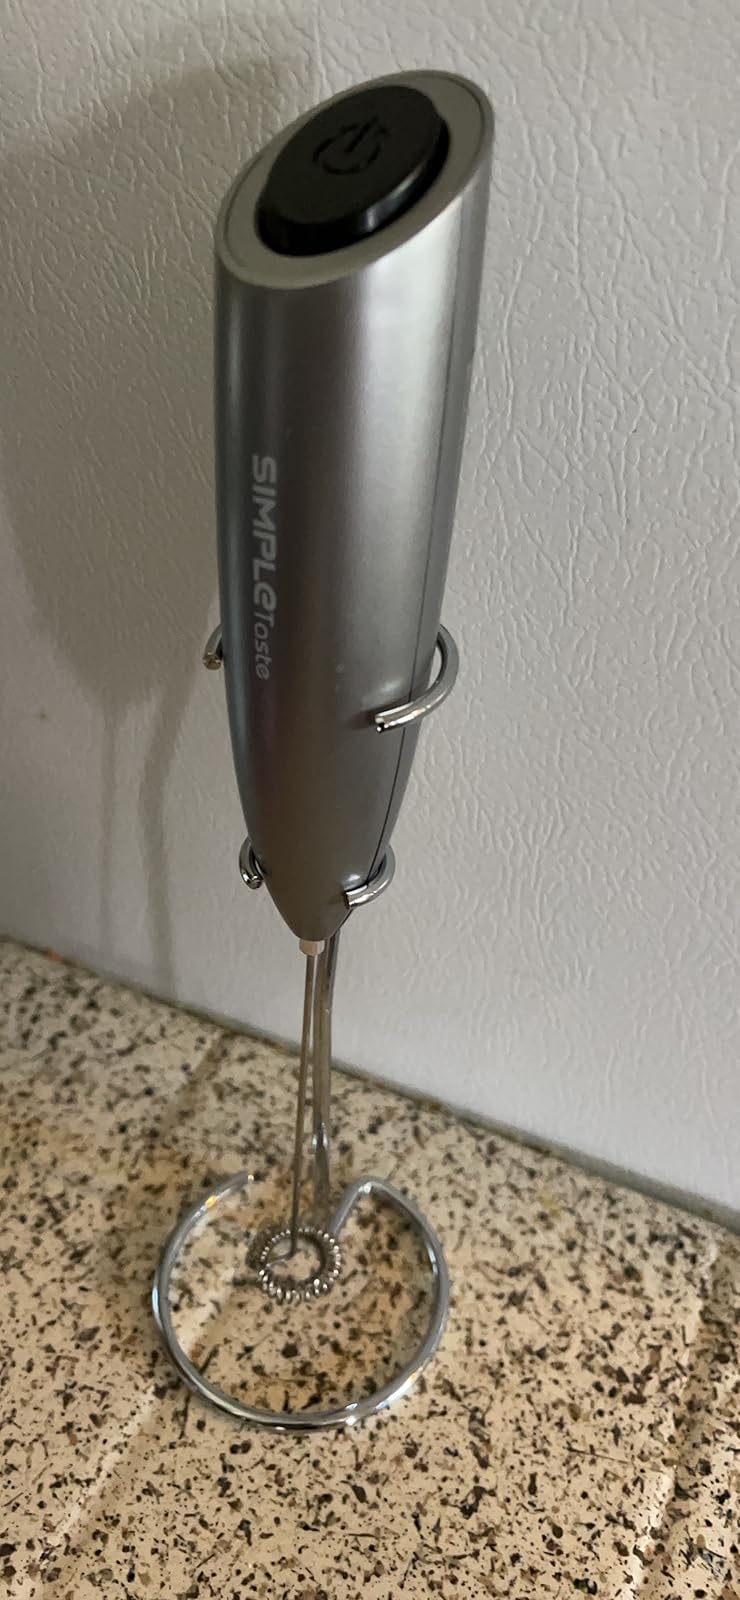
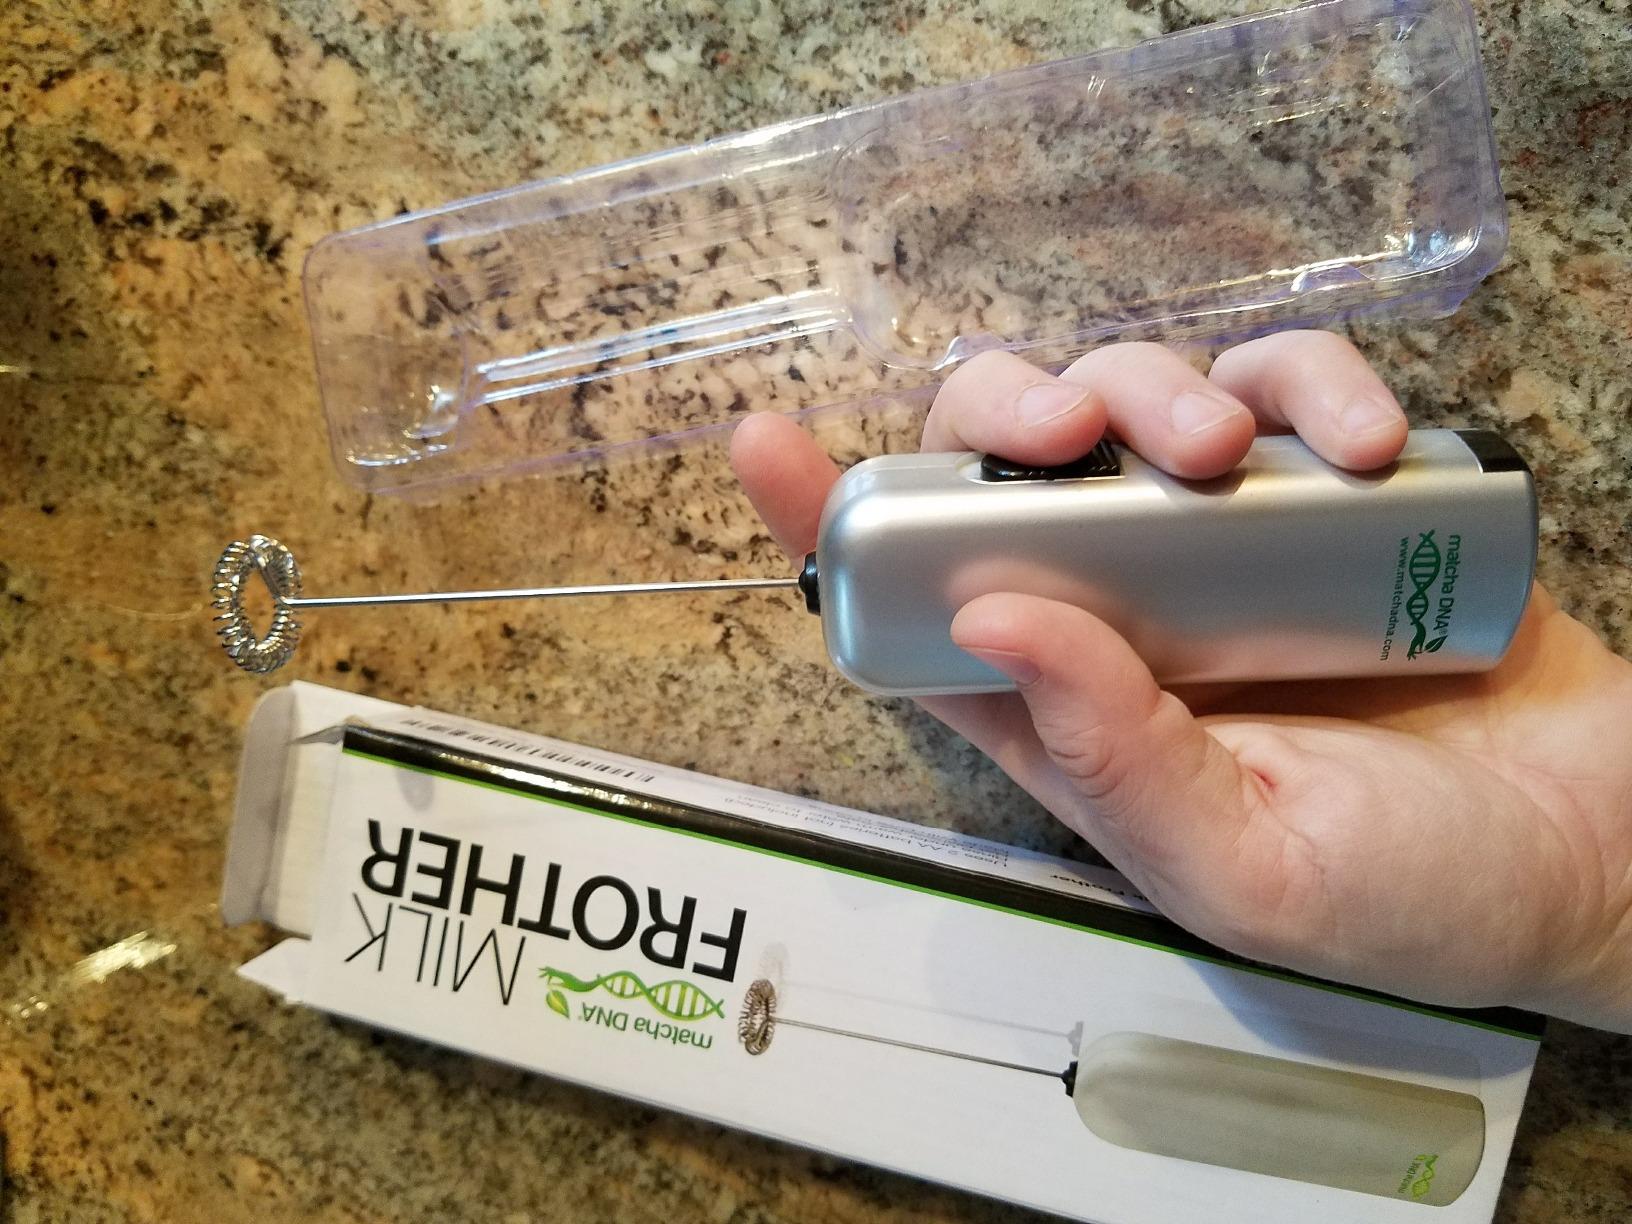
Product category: items_mixer
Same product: no